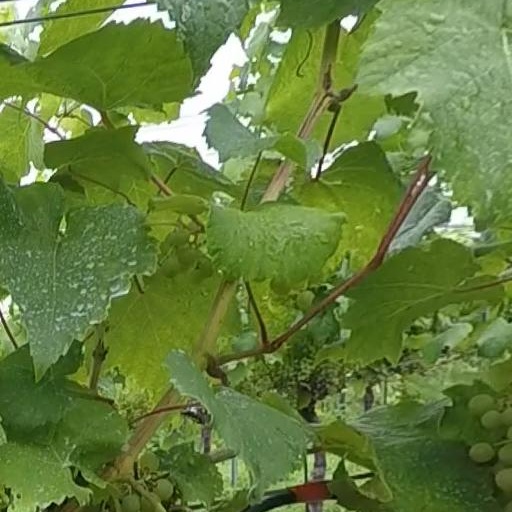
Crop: grape